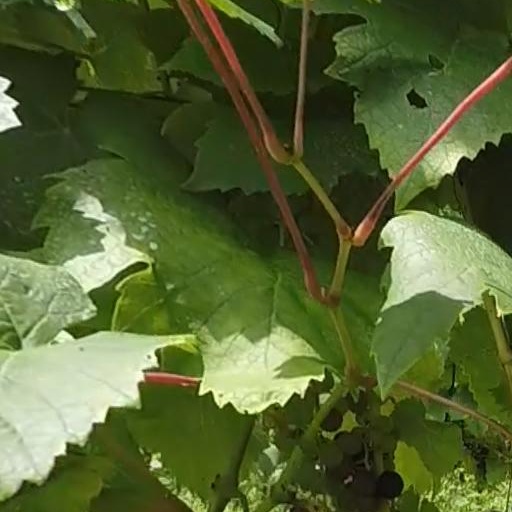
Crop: grape